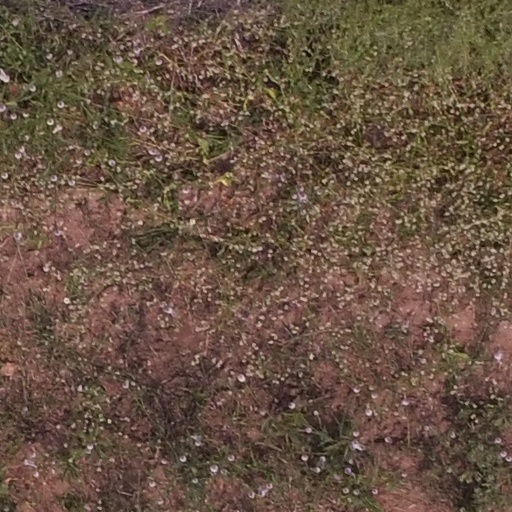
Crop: maize; corn